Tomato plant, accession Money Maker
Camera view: horizontal (90 deg, fisheye); turntable rotation: 150 degrees
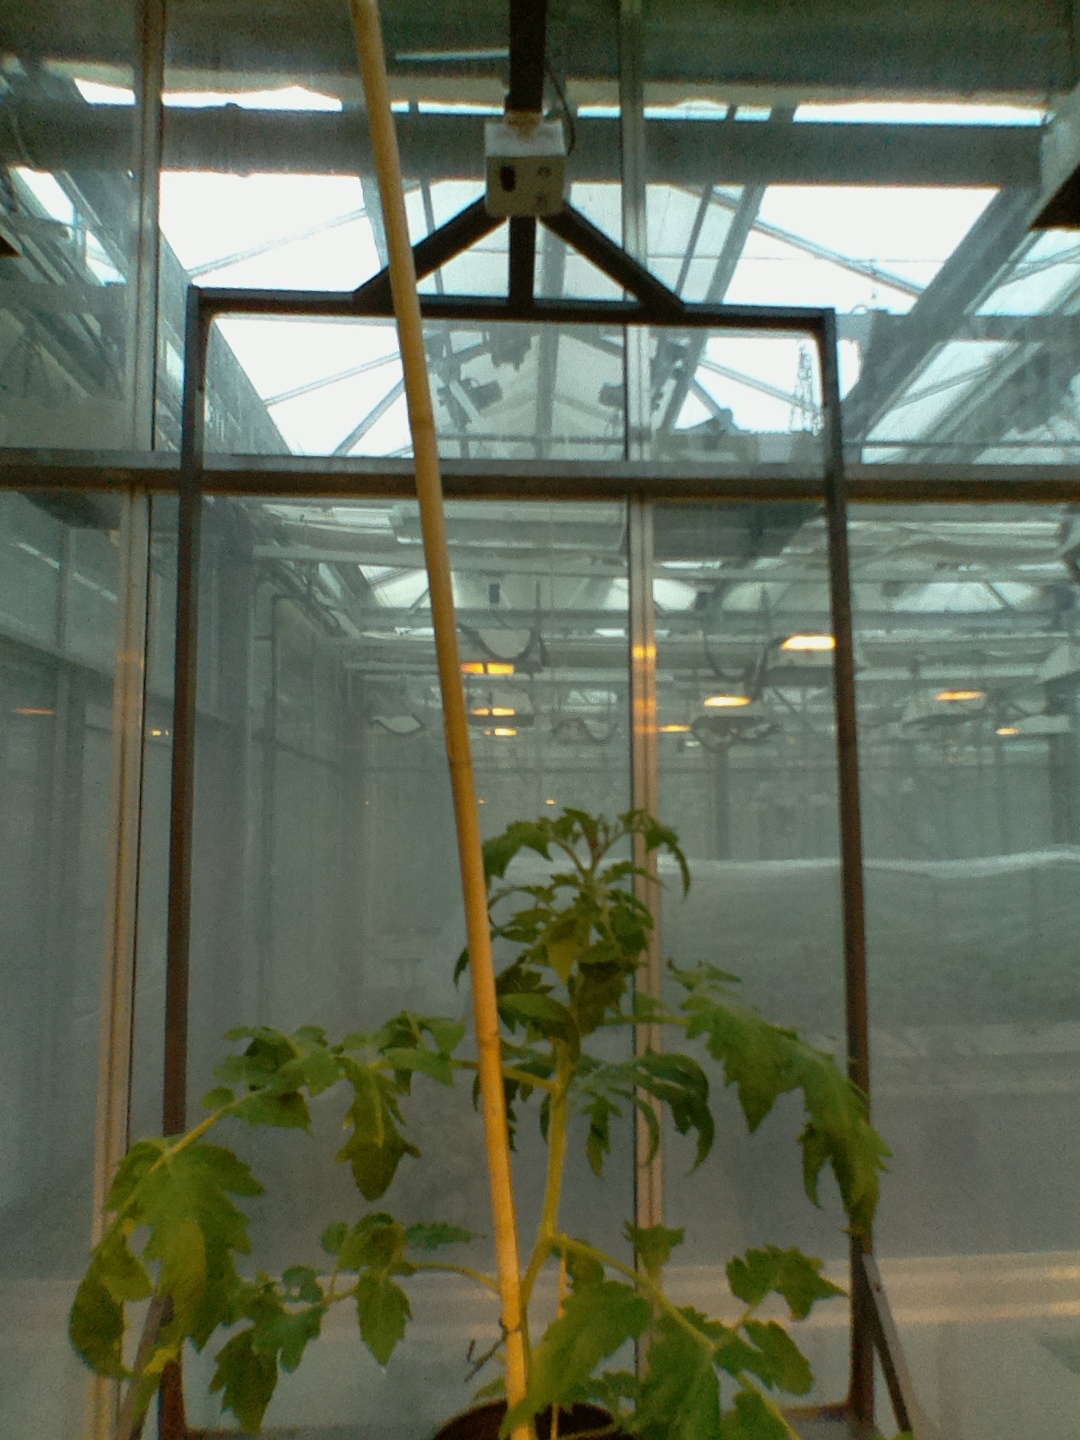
BBCH growth stage 51: First inflorence visible, visible closed flower bud